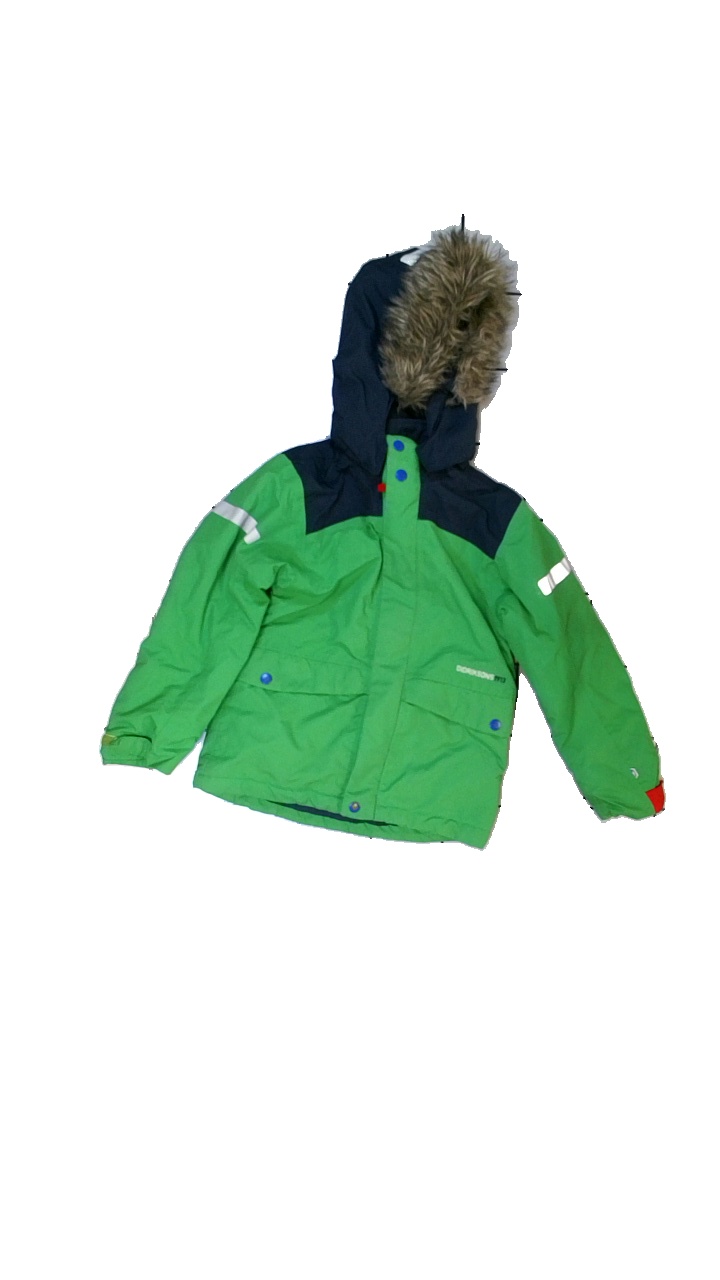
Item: Outerwear (Unisex)
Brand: Didriksons
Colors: Green, Blue
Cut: Regular
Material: shell: 100% polyamid; lining: 100% polyester
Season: All
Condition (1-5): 3
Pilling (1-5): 4
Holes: Minor
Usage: Reuse
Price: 50-100